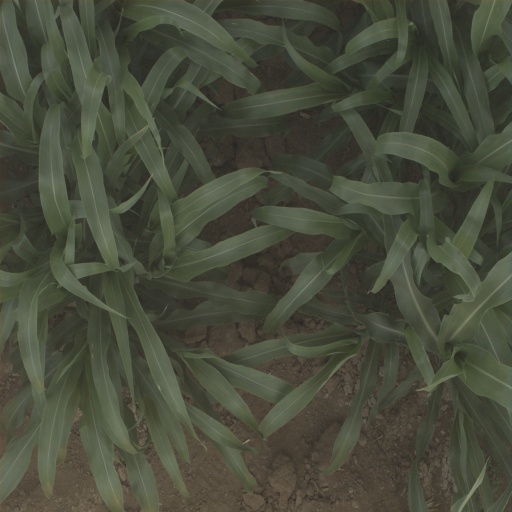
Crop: sorghum